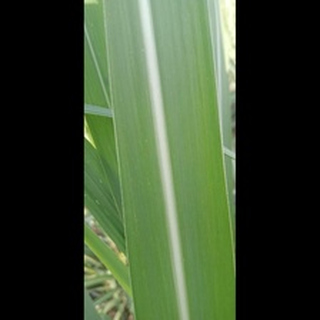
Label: healthy_sugarcane